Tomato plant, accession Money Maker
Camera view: tilt-top (135 deg); turntable rotation: 270 degrees
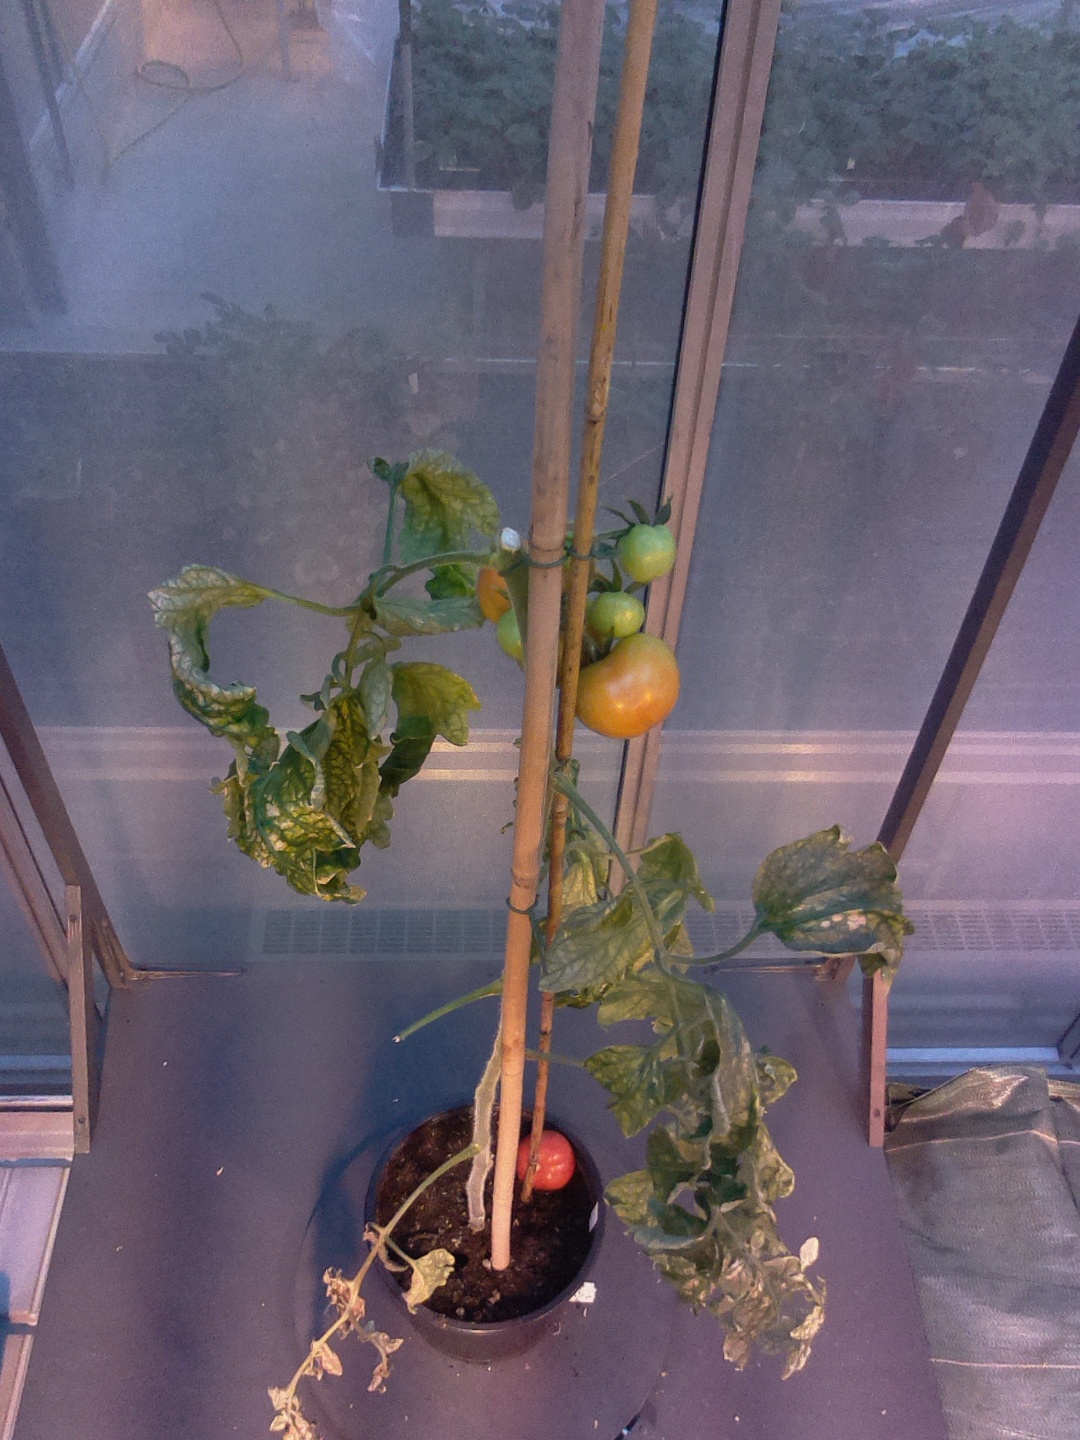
BBCH growth stage 80: fruits start showing typical ripe color (orange -> red)